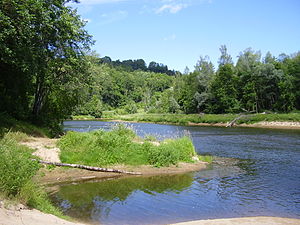
Gauja
Gauja i nærheden af Sigulda.
Gauja er en af de længste floder i Letland med en længde på 452 km og med et afvandingsareal på 8.900 km². Flodens kilde ligger i bakkerne sydvest for Cēsis. Den løber først østover og nordover og danner på en strækning af cirka 20 km grænse til Estland. Syd for Valga og Valka drejer den vestover mod Valmiera, og fortsætter sydvestover nær Cēsis og Sigulda. Gauja munder ud i Rigabugten nær Riga.